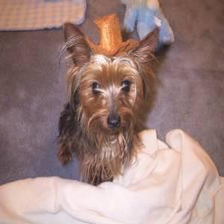
Species: dog
Breed: yorkshire terrier